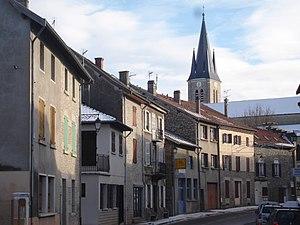
Trept (Isère)
Trept est une commune française, située dans le département de l'Isère en région Auvergne-Rhône-Alpes.